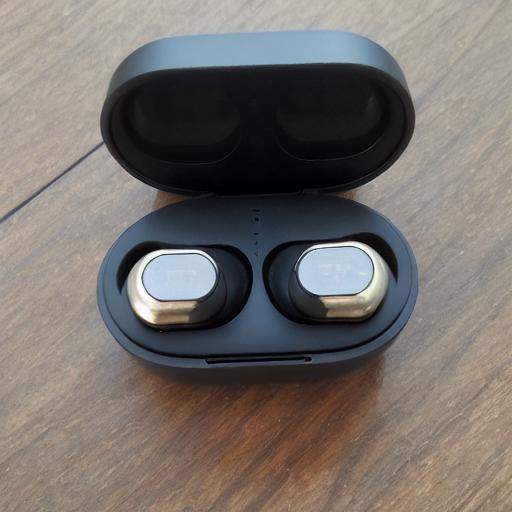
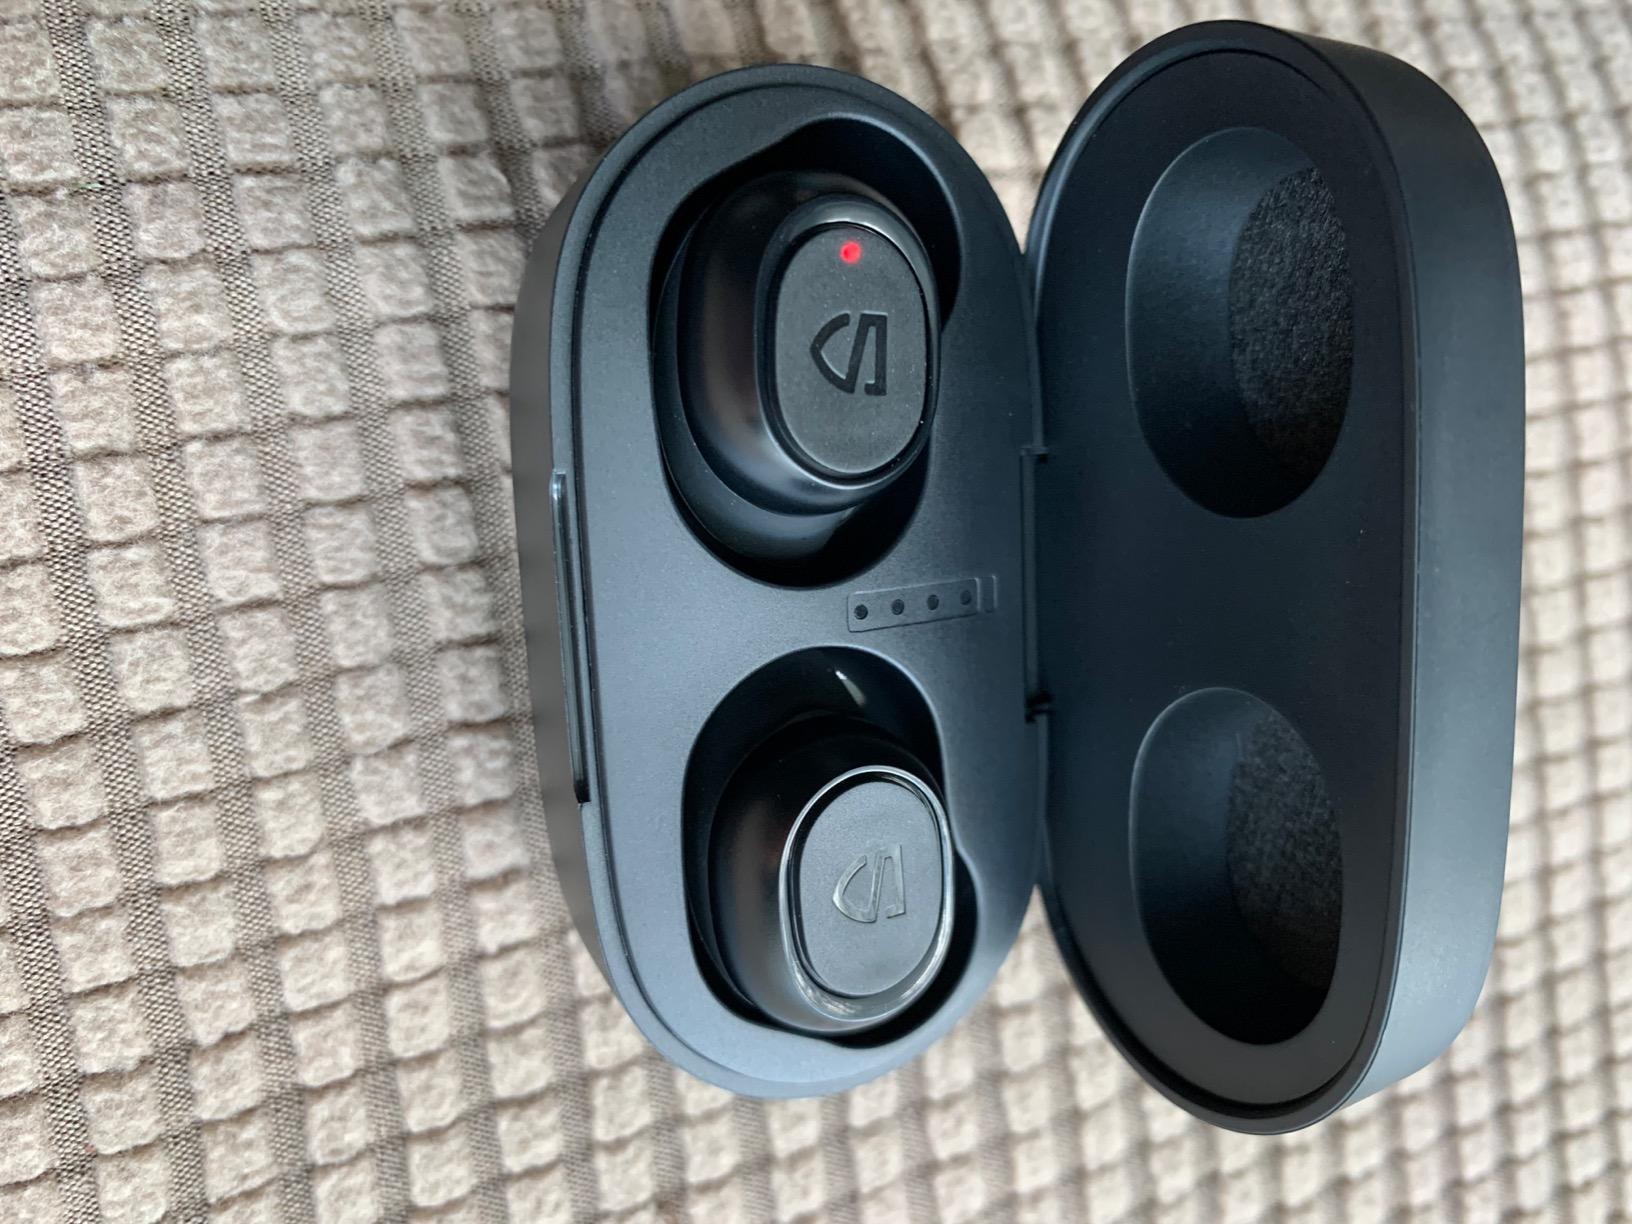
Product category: earbuds
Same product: no